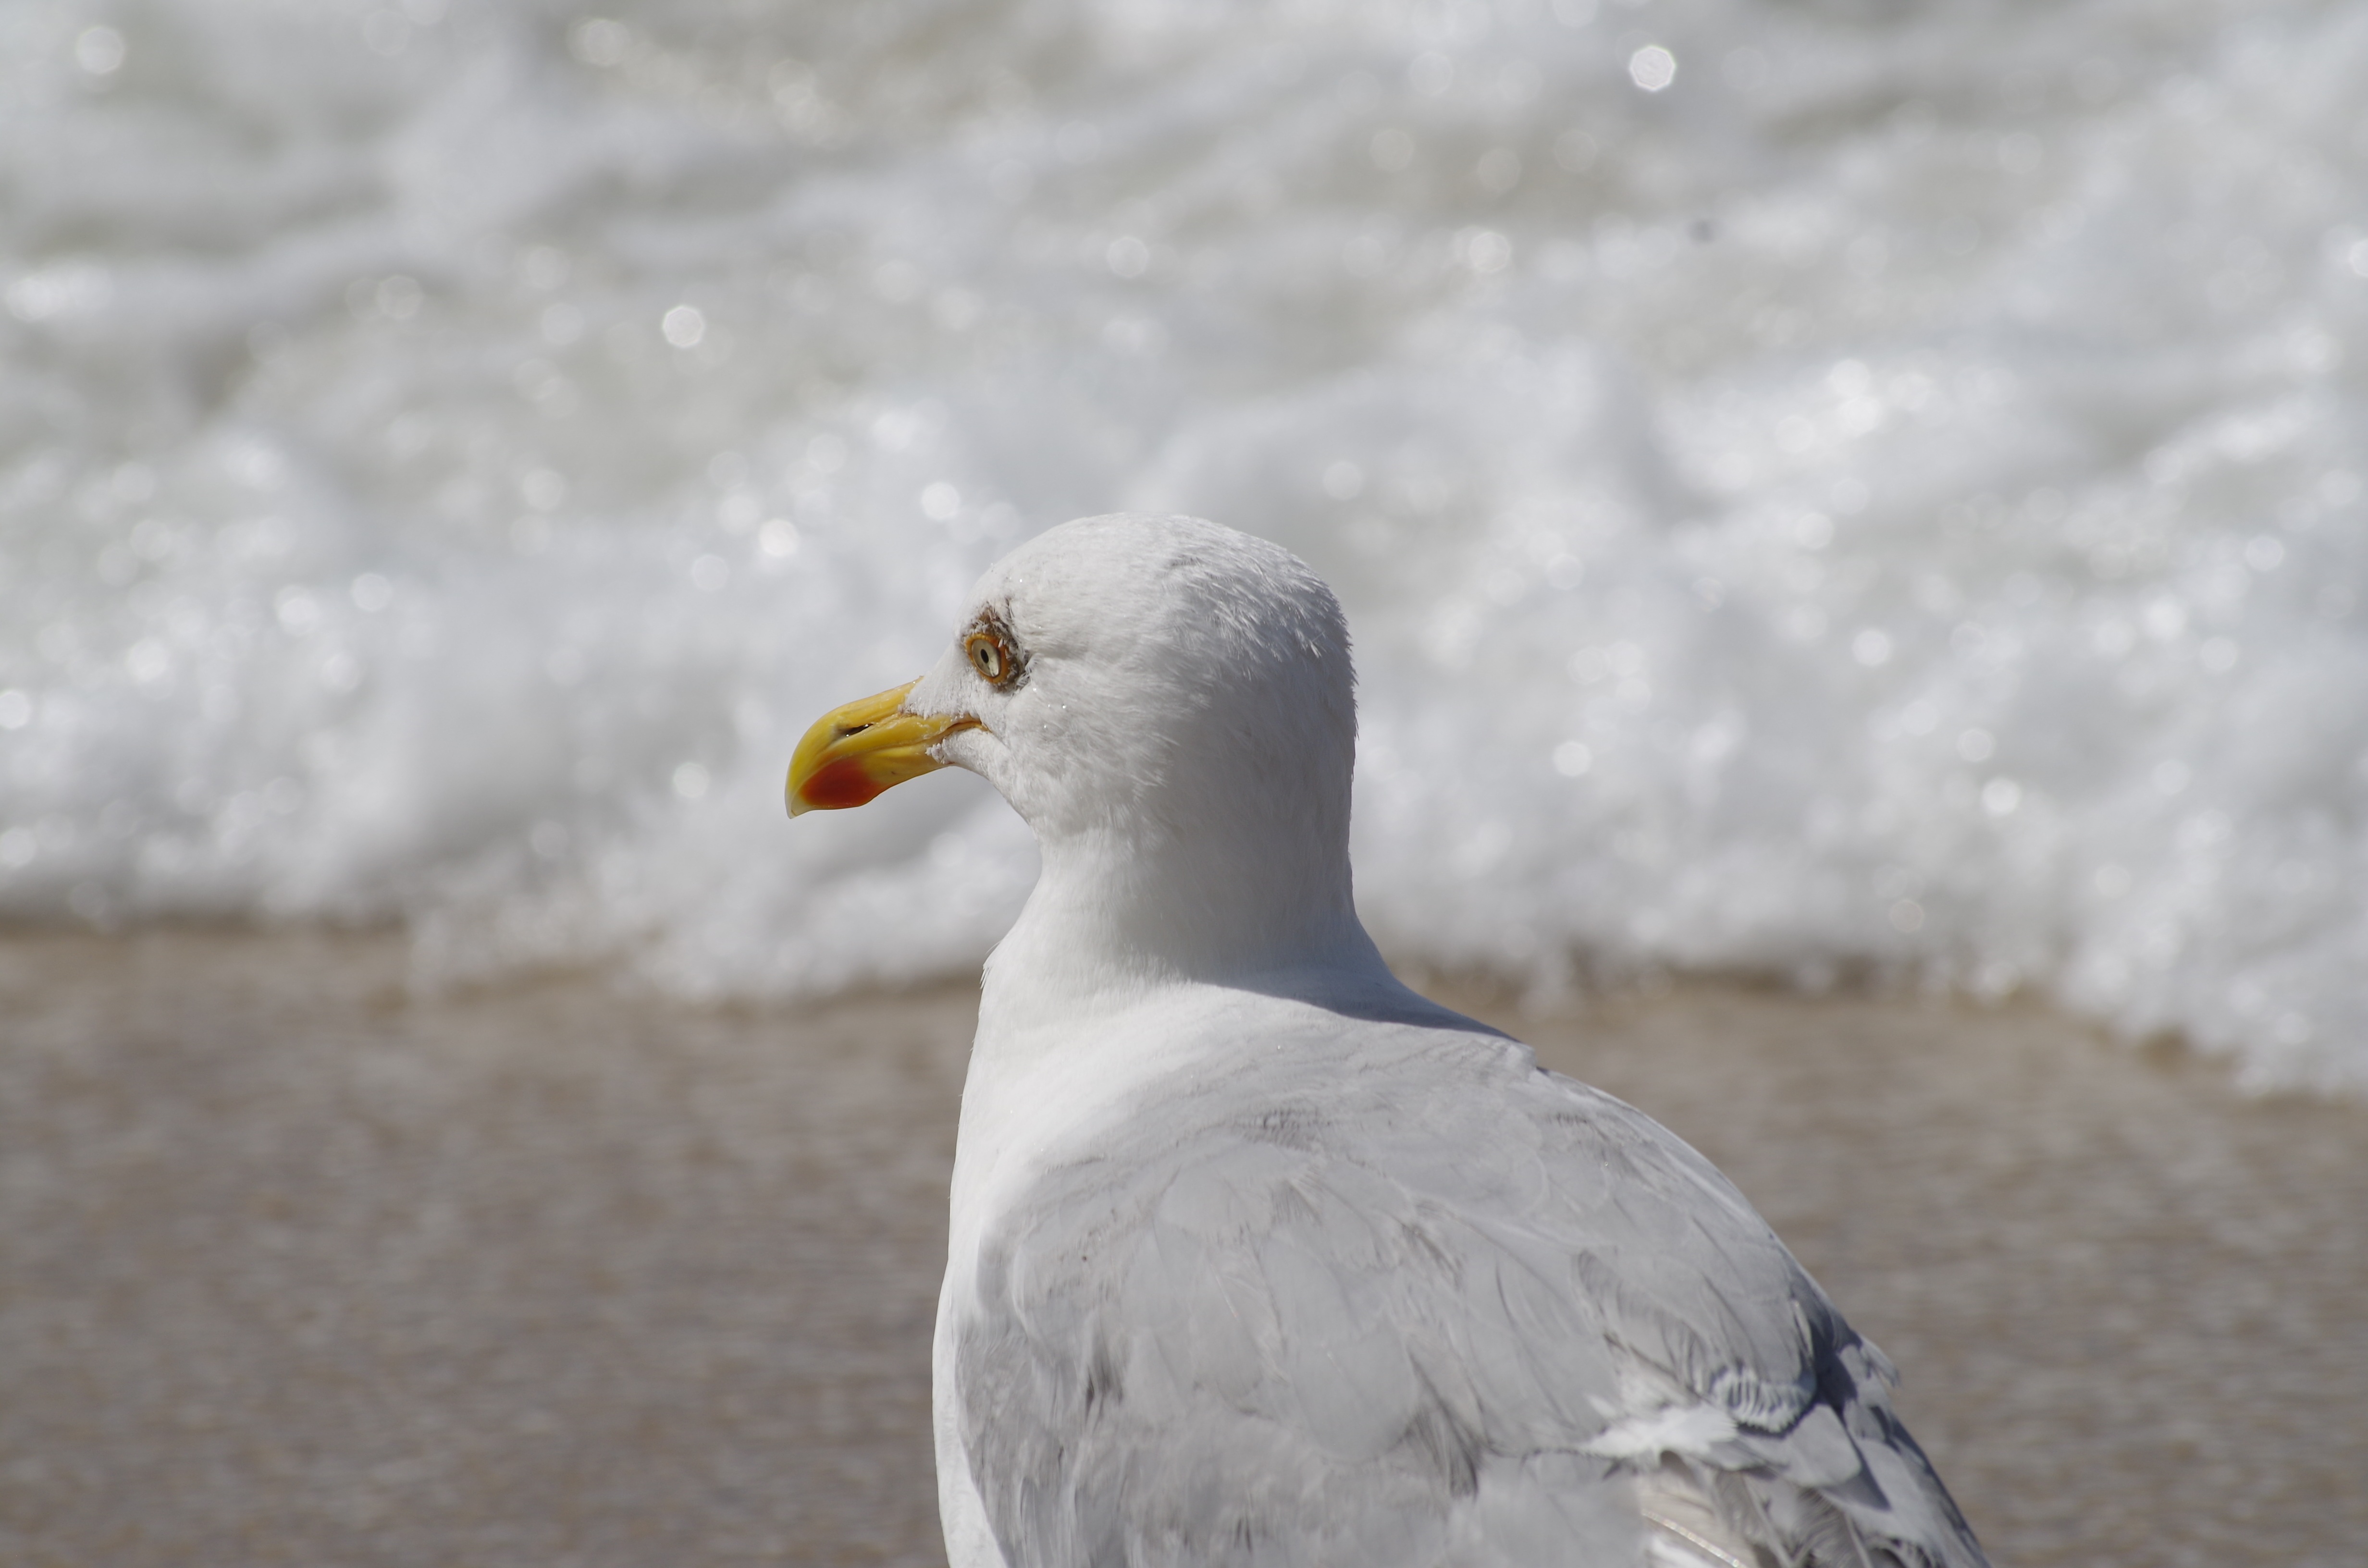
beach, sea, water, bird, wave, seabird, seagull, gull, beak, feather, fauna, water bird, north sea, charadriiformes, european herring gull